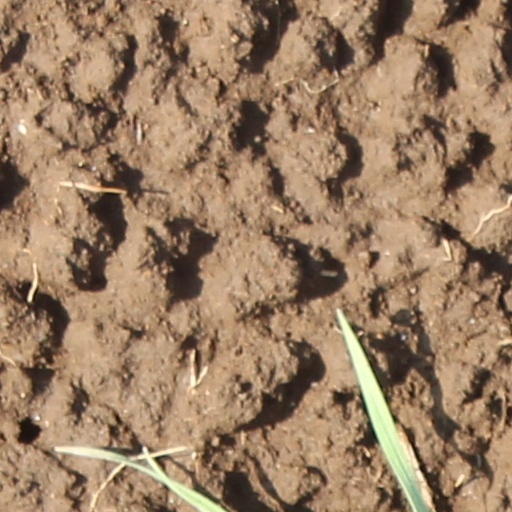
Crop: wheat